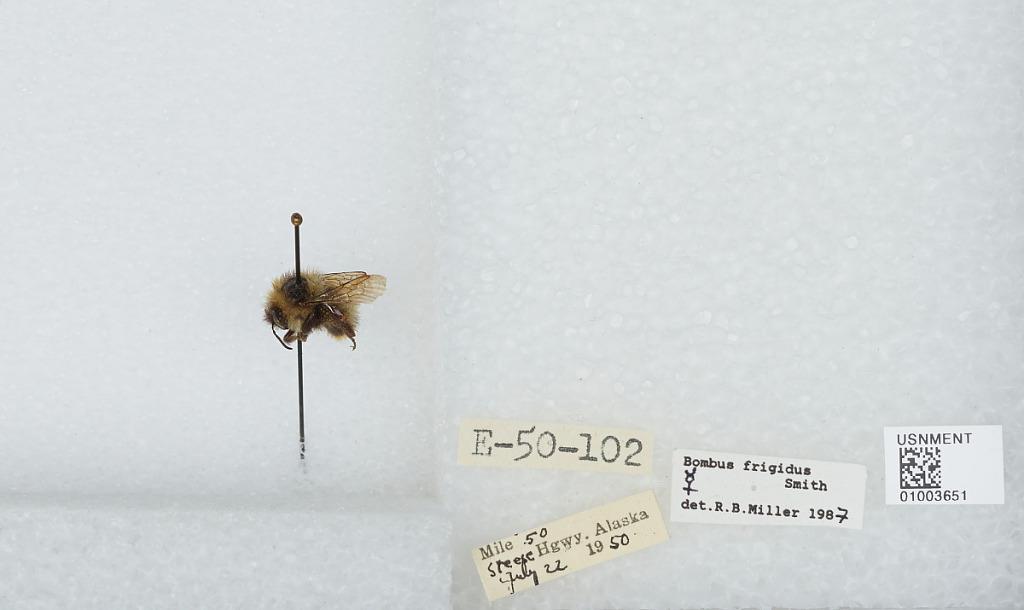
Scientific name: Bombus (Pyrobombus) frigidus Smith
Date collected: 1950-7-22
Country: United States
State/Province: Alaska
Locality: Mile 50, Steese Highway
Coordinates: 65.22, -147.057
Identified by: Miller, R. B.